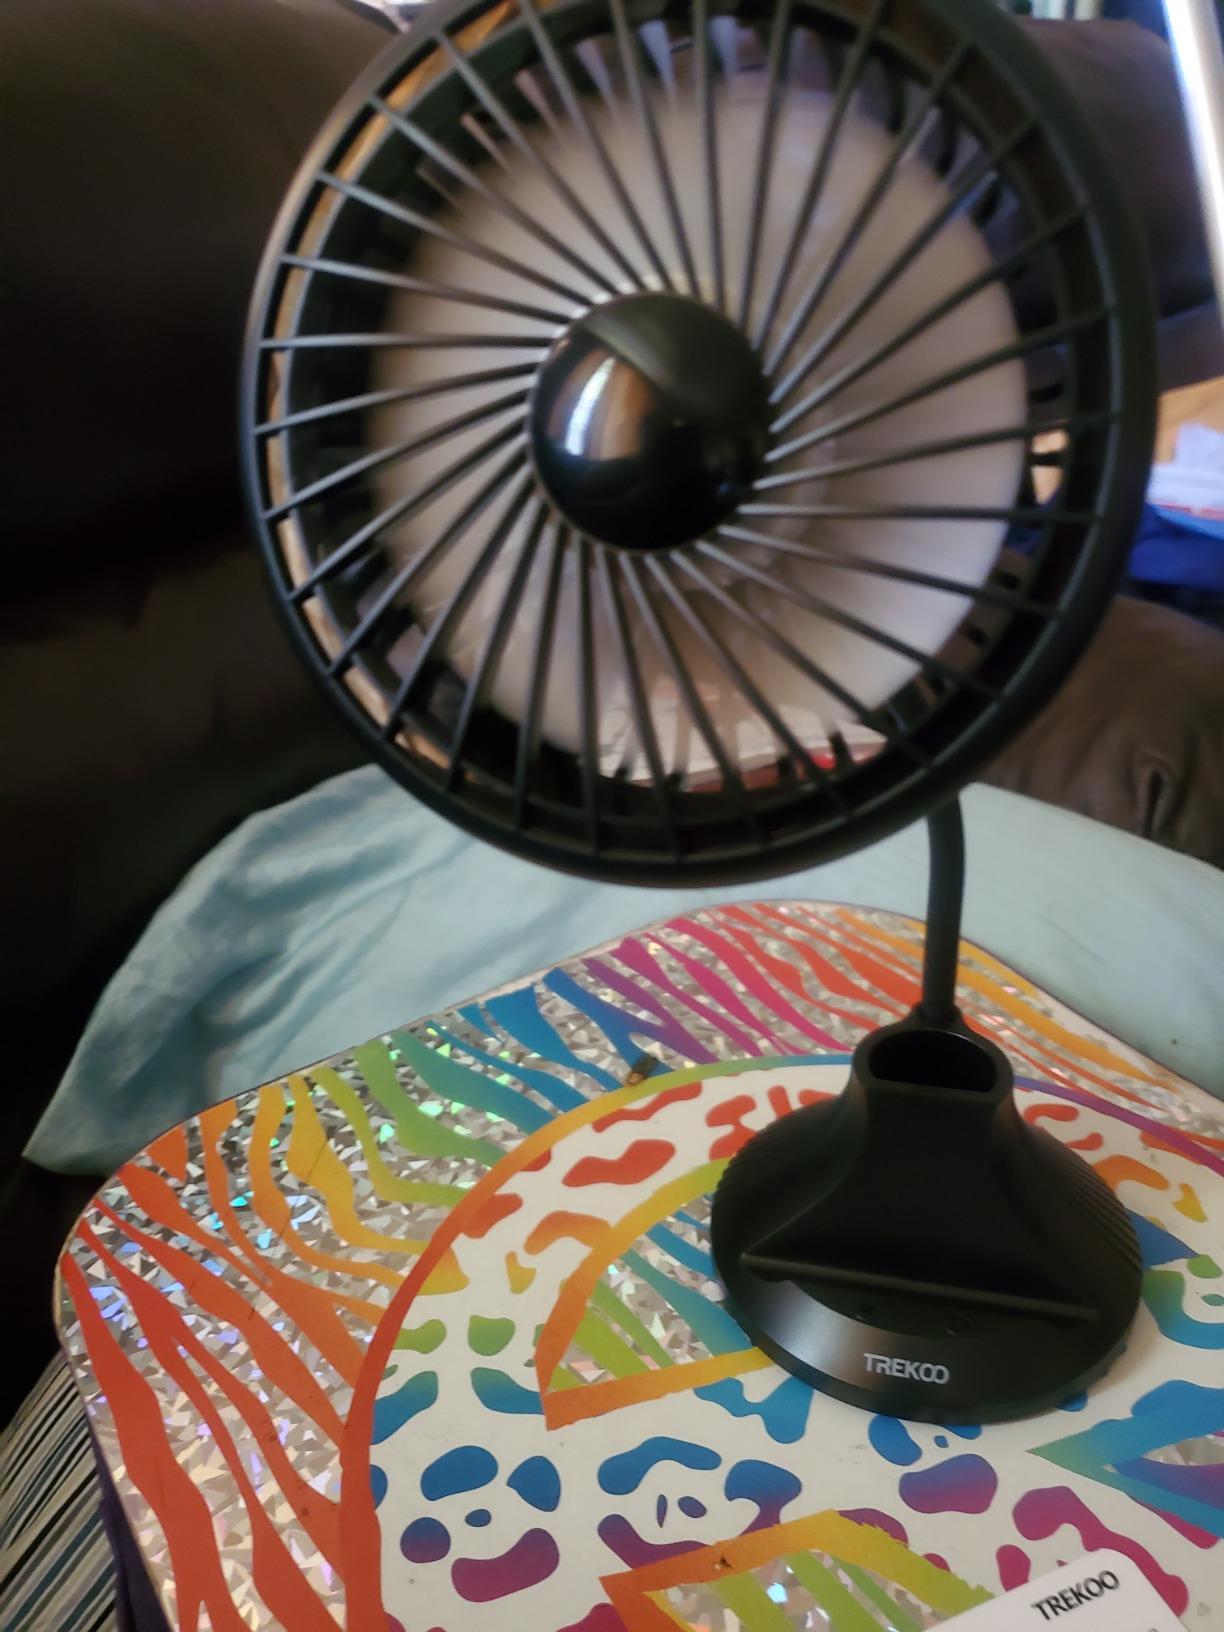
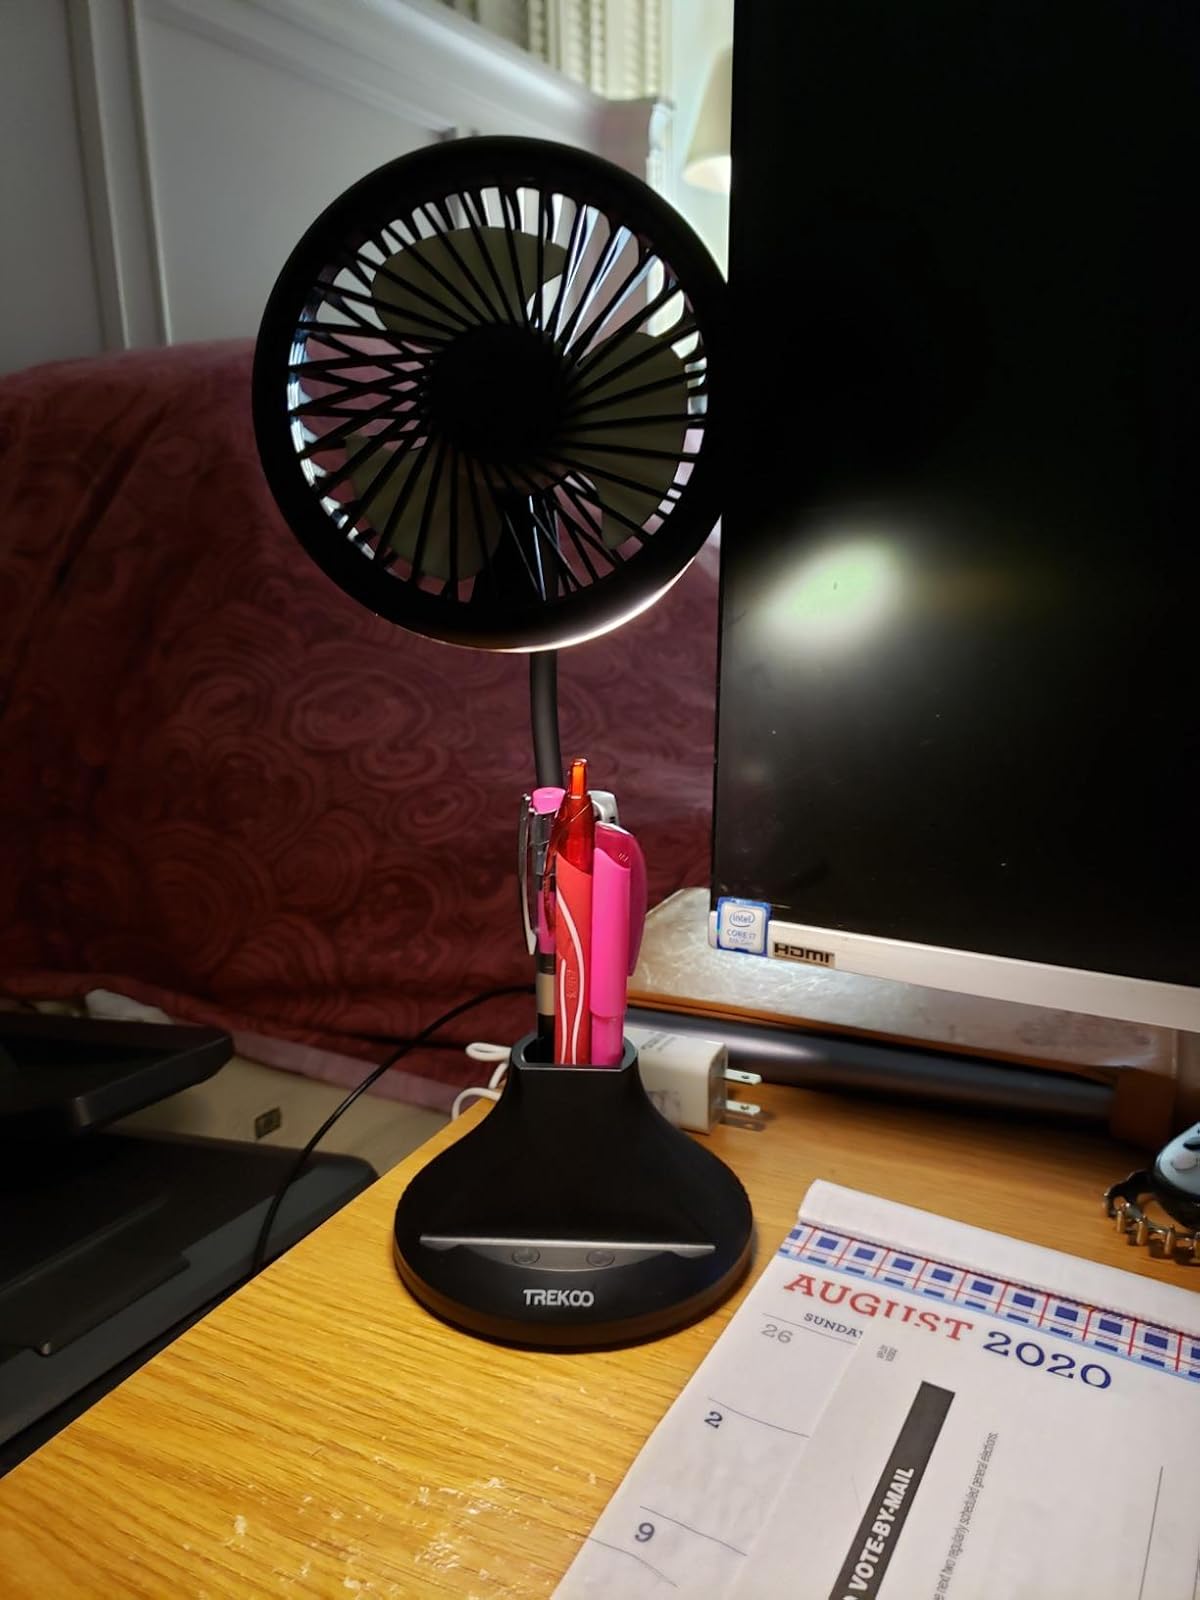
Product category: fan
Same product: yes